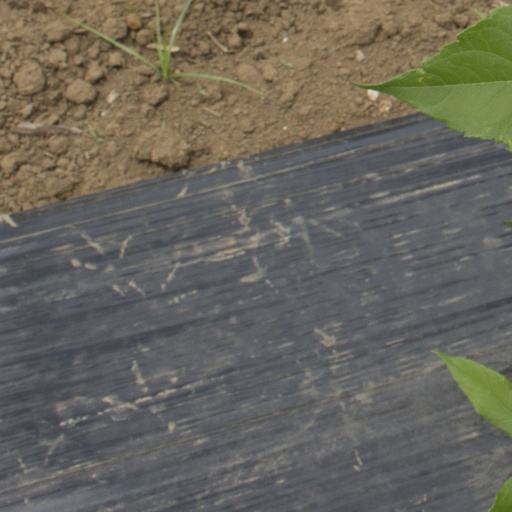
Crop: Jerusalem artichoke